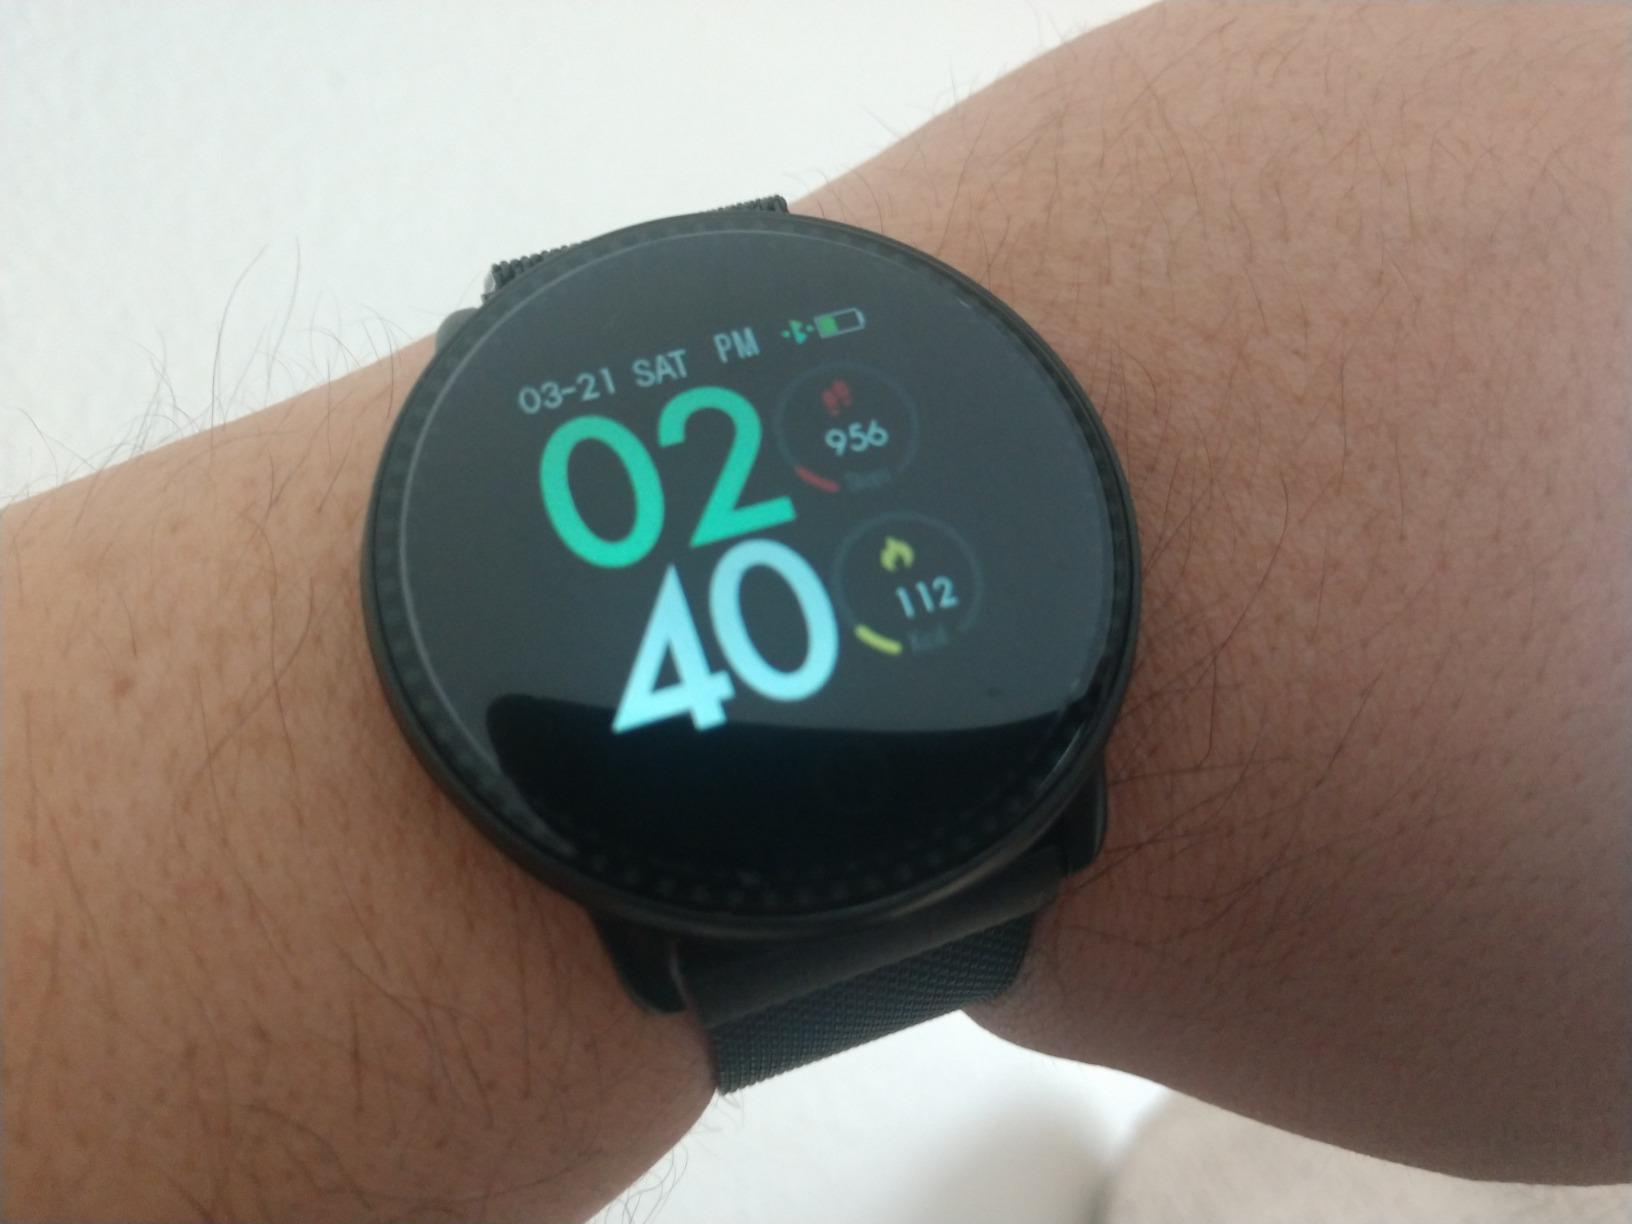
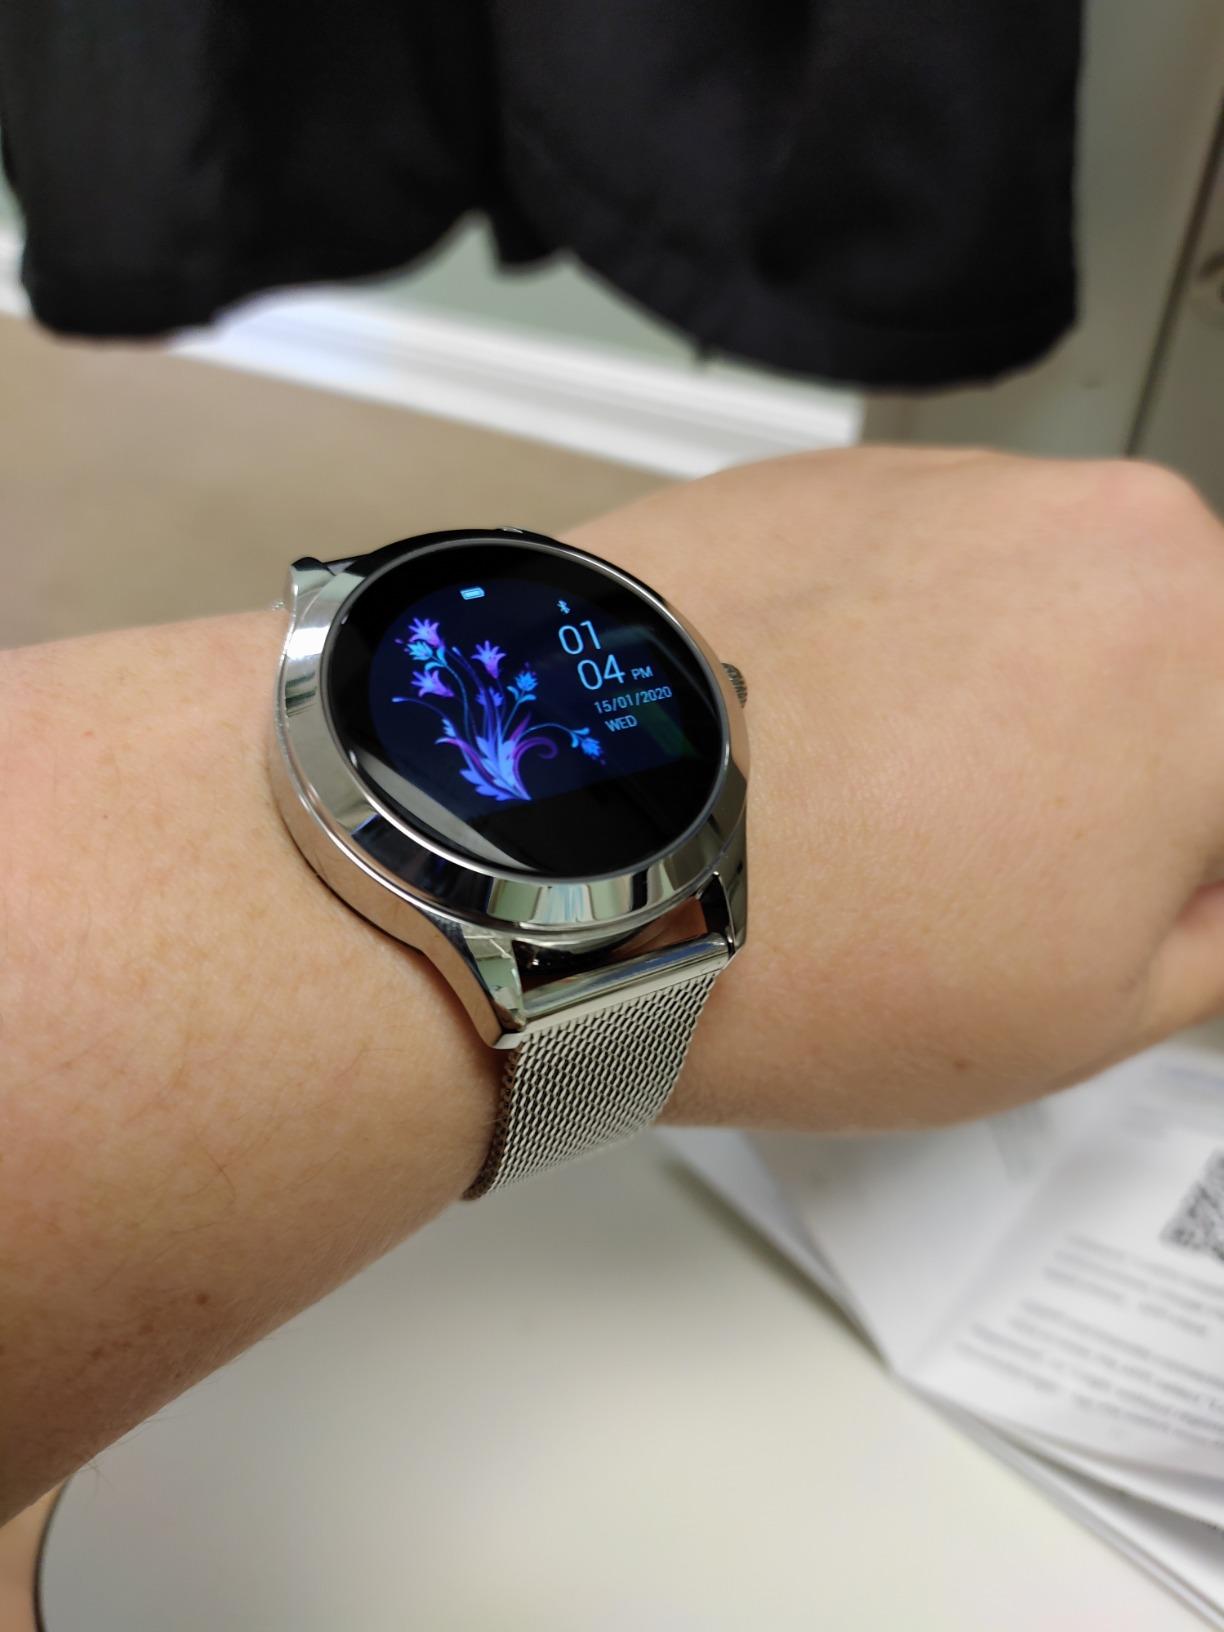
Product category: smartwatch
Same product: no